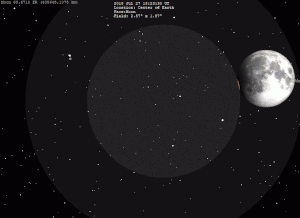
Måneformørkelse 27. juli 2018
Animation af månens udseende under måneformørkelsen
Der var en total måneformørkelse 27. juli 2018 som var den anden totale måneformørkelse i 2018. Den første skete 31. januar 2018, og den næstfølgende bliver 21. januar 2019. Formørkelsen var total i ca. 1 time og 43 minutter fra kl. 19.30 UTC til 21.13 UTC. Det blev derved den længstvarende måneformørkelse i over 100 år. Den lange varighed skyldtes at månens centrum passerede tæt forbi centrum af jordens skygge.